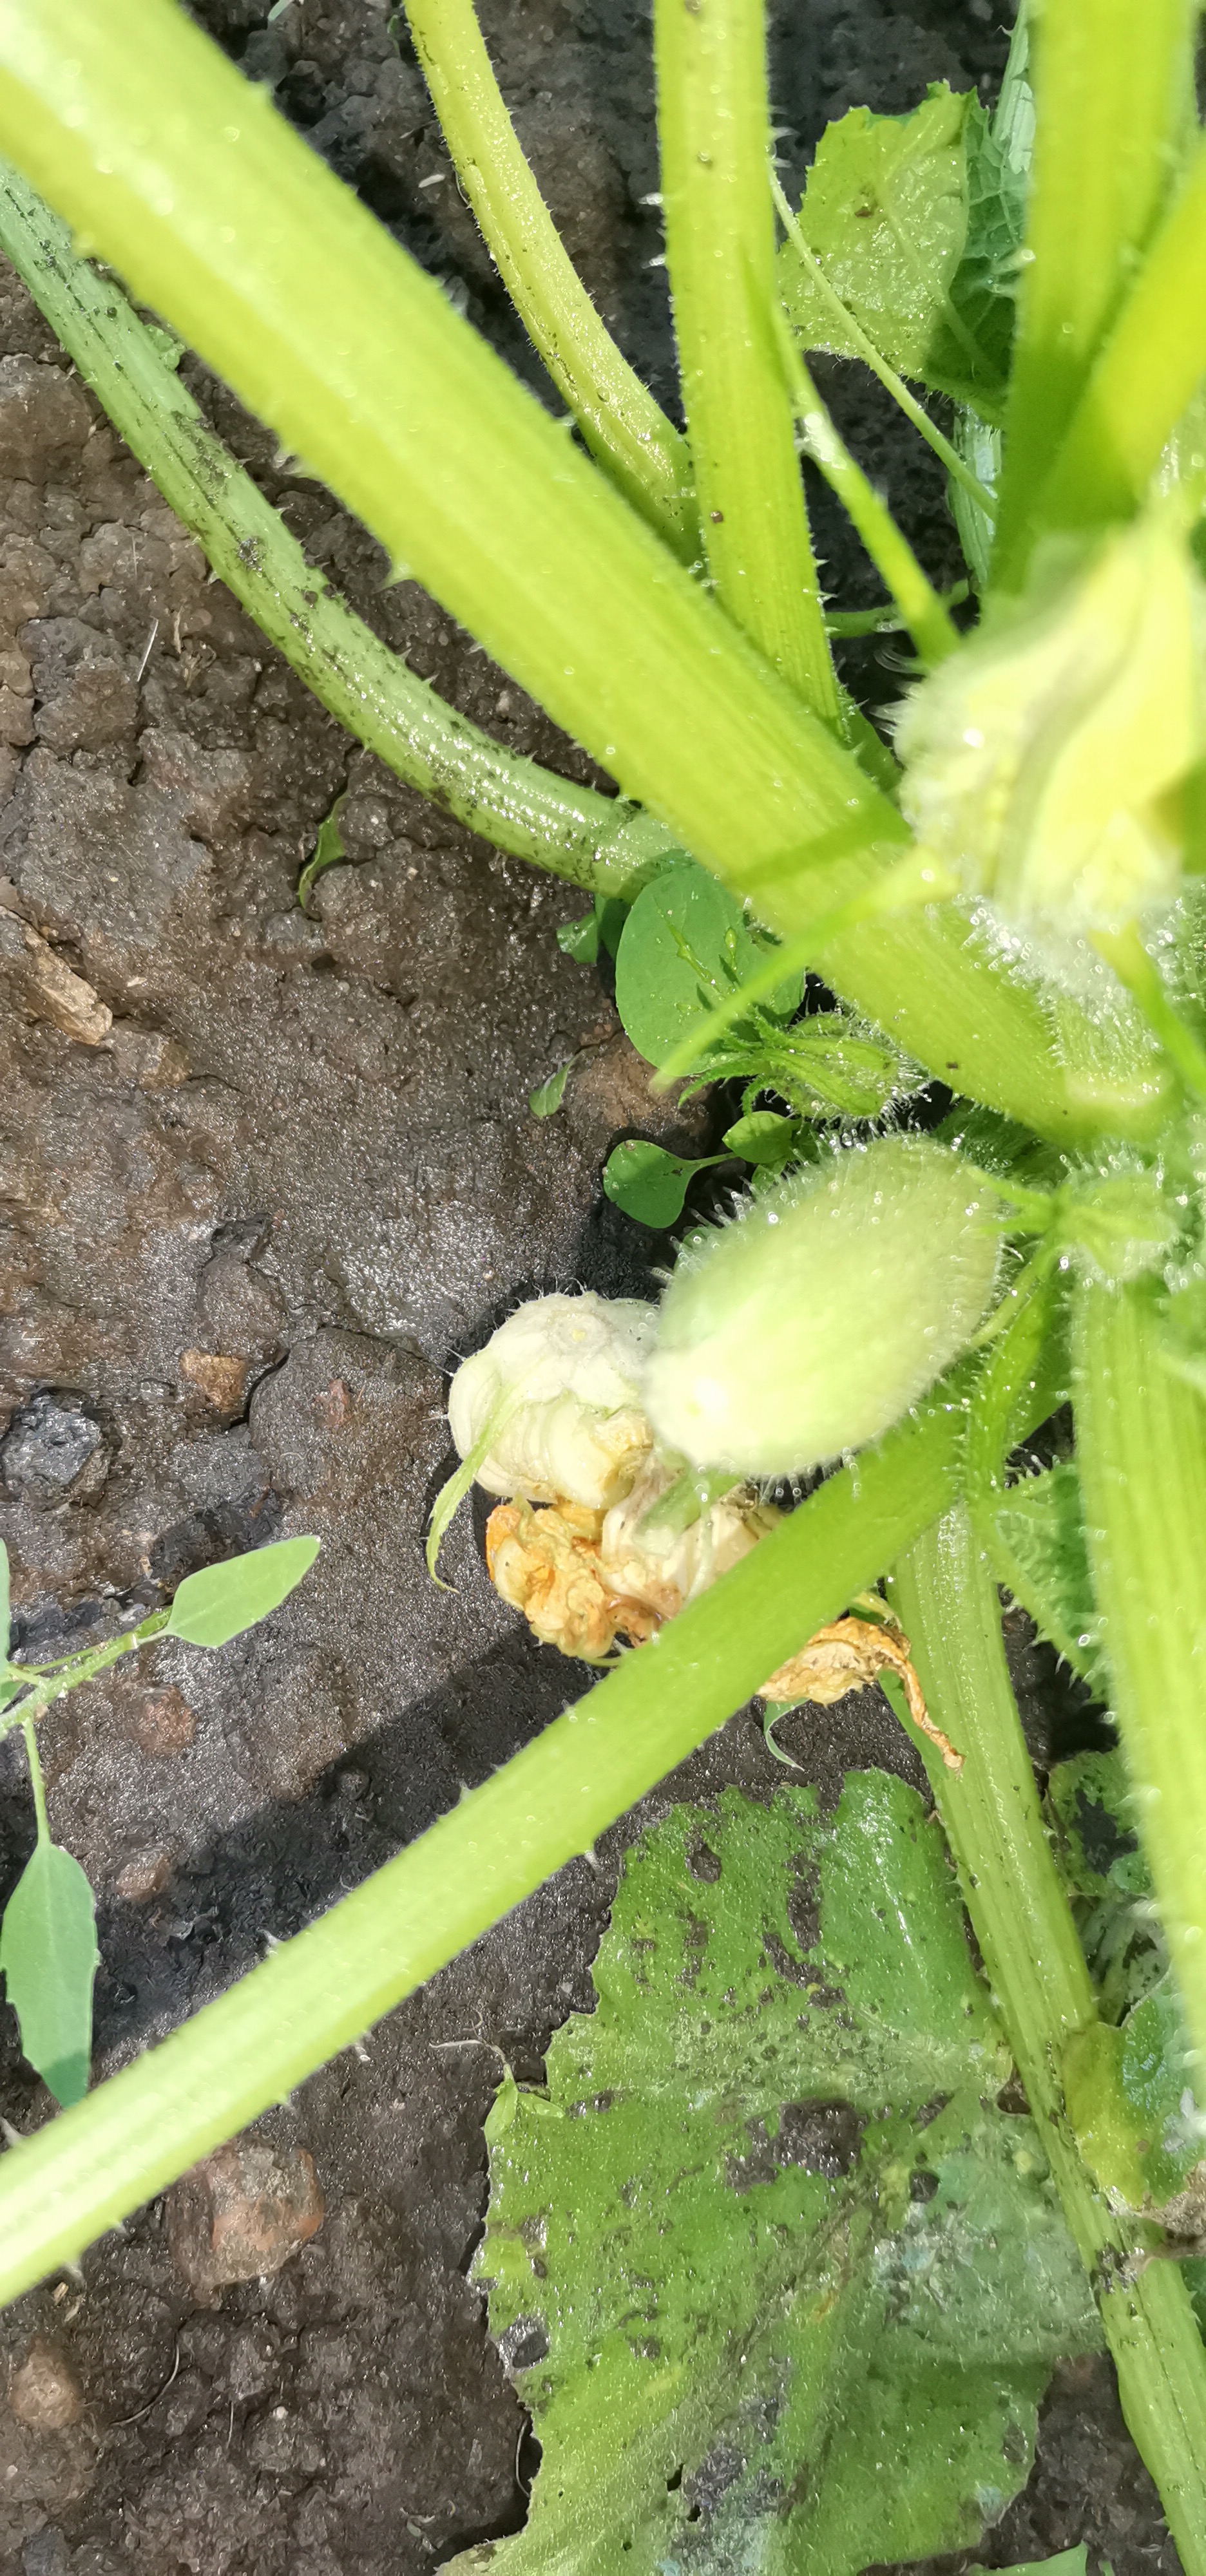
Sozrevanie, leaf, plant, botany, terrestrial plant, grass, flowering plant, annual plant, herbaceous plant, plant pathology, soil, squash, moisture, plant stem, flower, herb, dew, cucumis, cucumber, gourd, and melon family, sedge family, liverwort